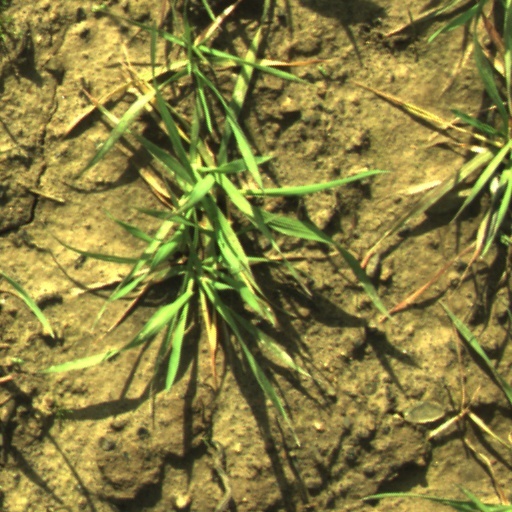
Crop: wheat